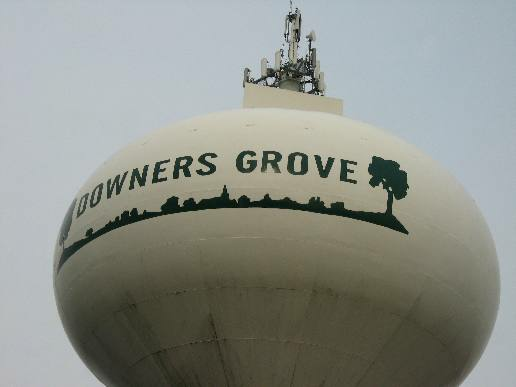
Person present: No